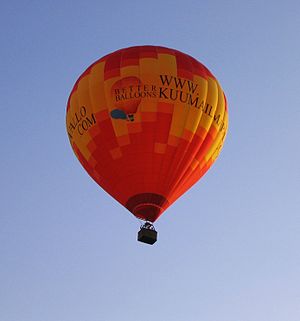
Aerostat
Luftballoner er aerostater
"En aerostat er et luftfartøj, eksempelvis et luftskib eller en luftballon, hvis tyngde er lig eller mindre end tyngden af den fordrevne luft. Et sådan fartøj befinder sig ""statisk"" svævende i atmosfæren.